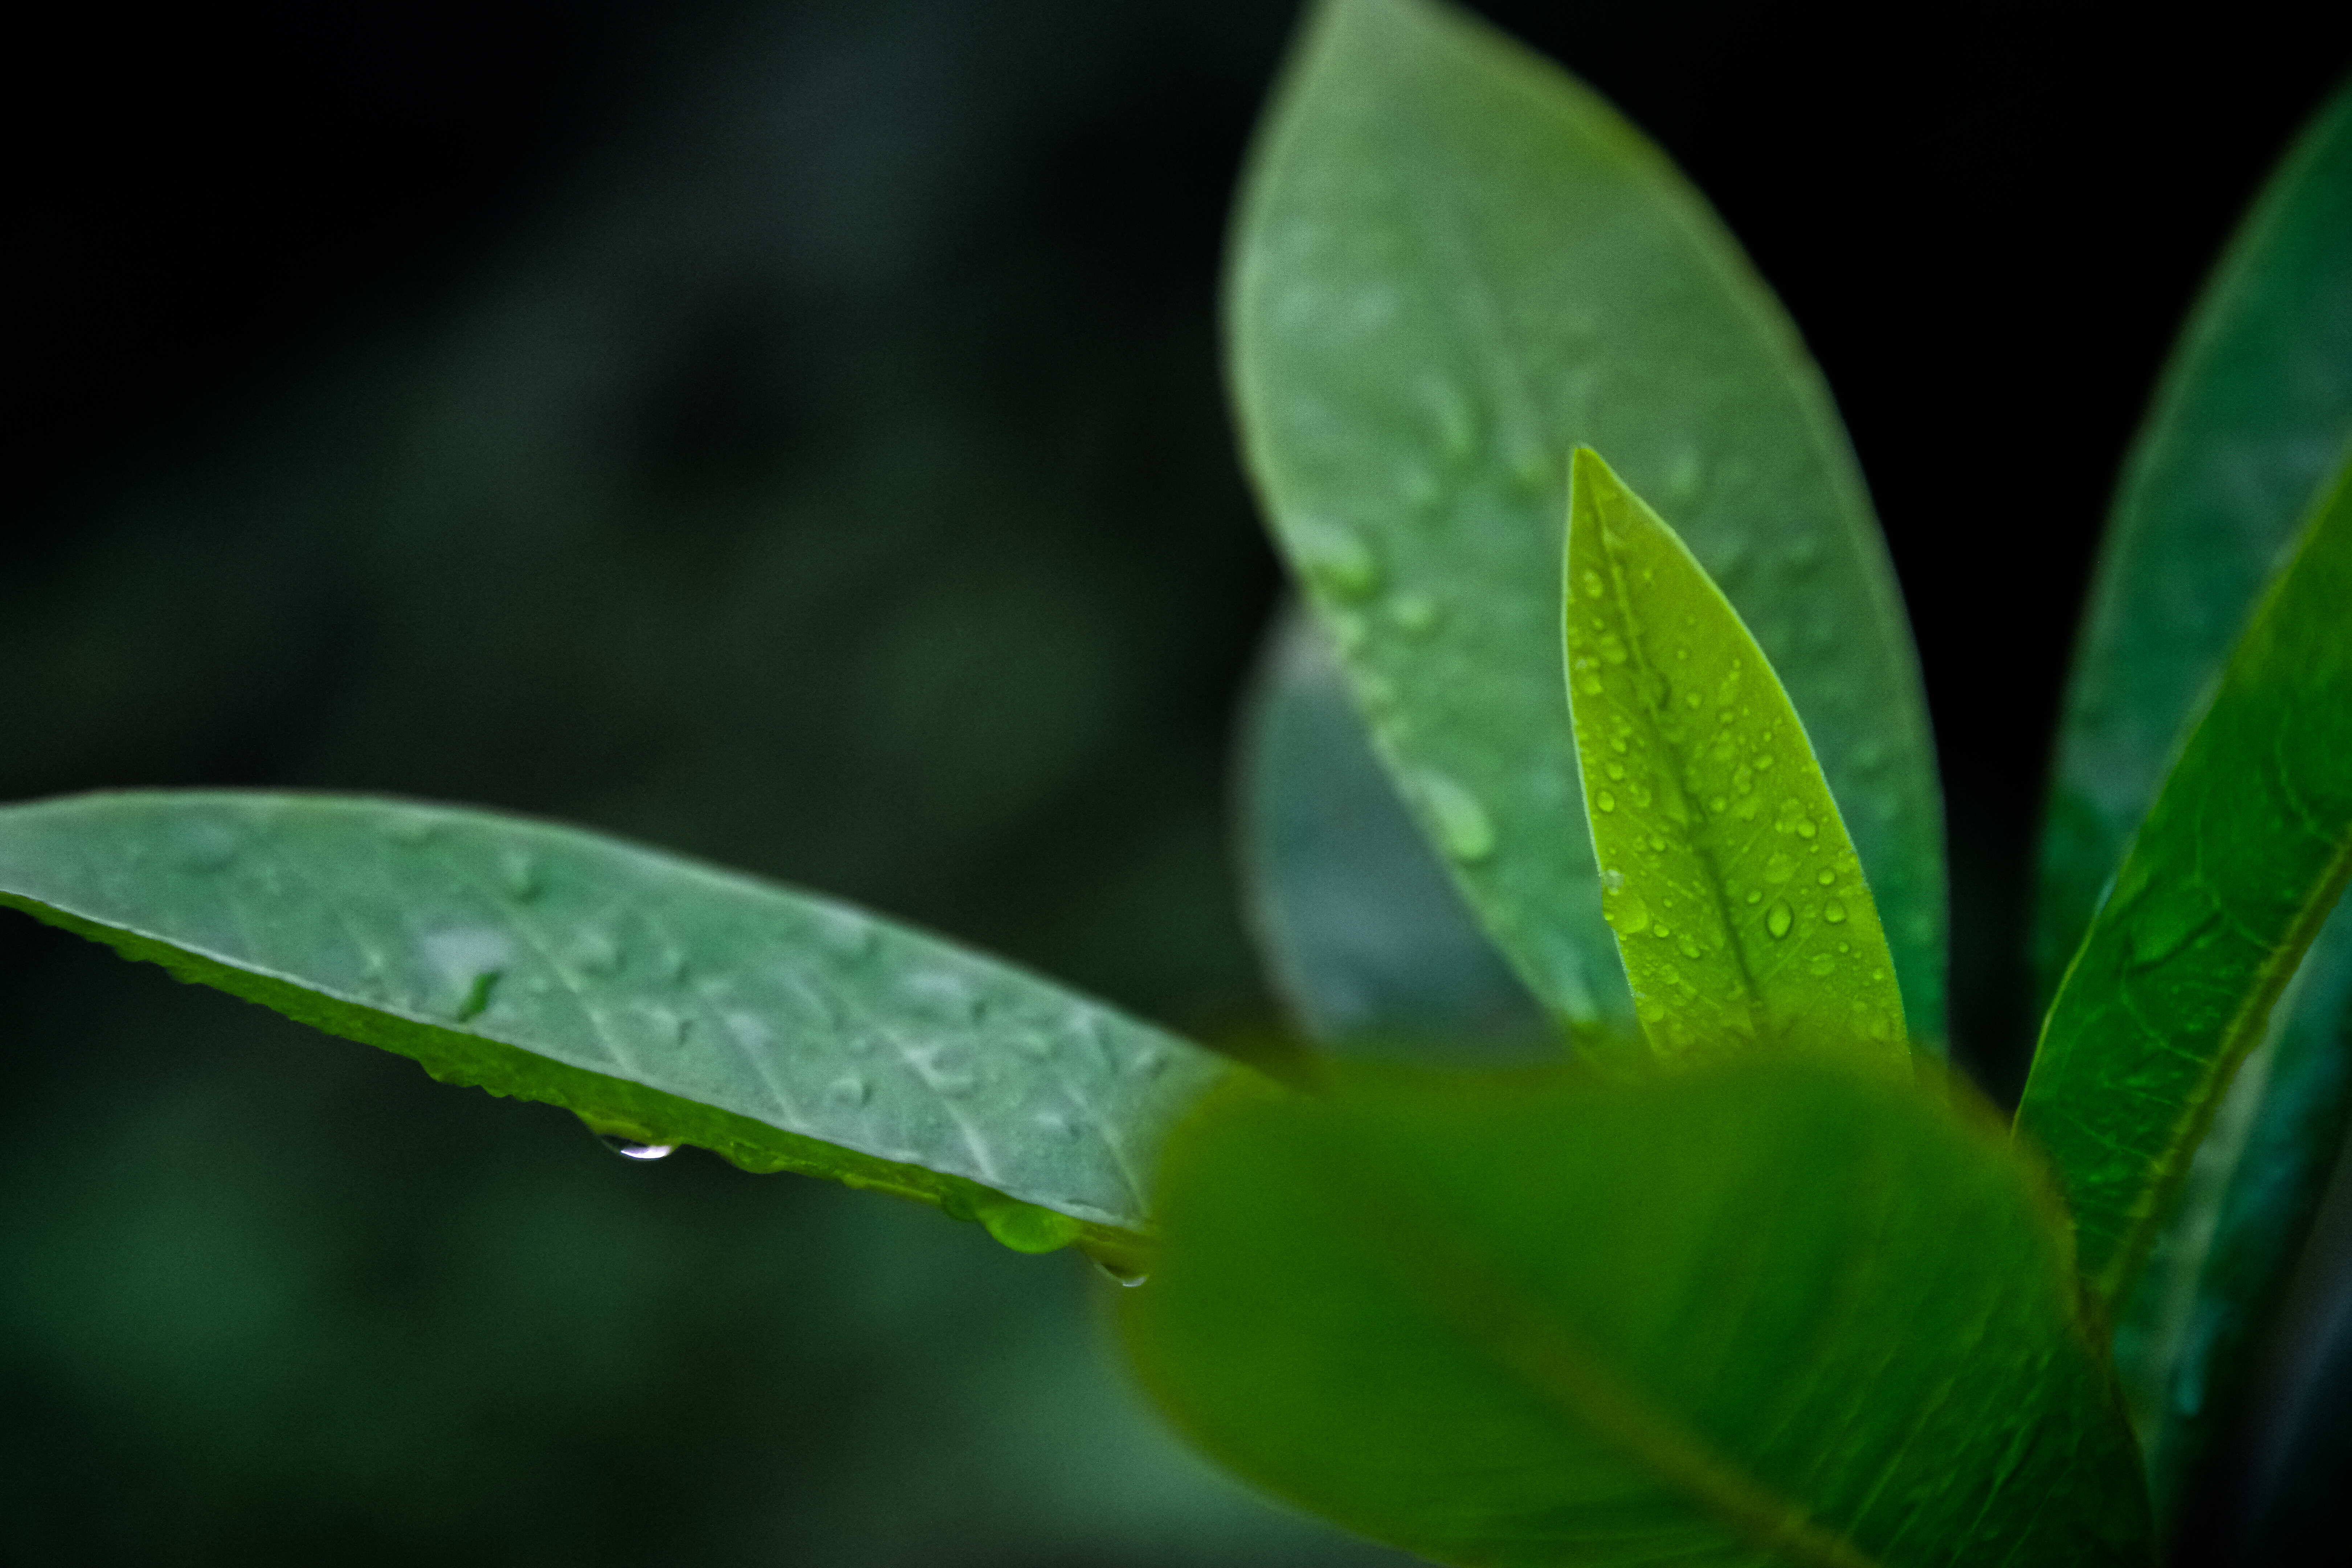
nature, grass, branch, drop, dew, plant, sunlight, leaf, flower, green, botany, flora, close up, leaves, bud, moisture, macro photography, flowering plant, plant stem, land plant